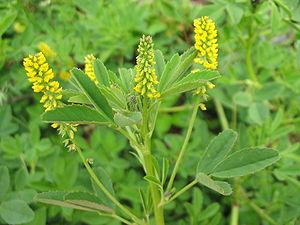
Cette liste de Tracheophyta de Bosnie-Herzégovine, ainsi que d’espèces introduites est un aperçu incomplet d’espèces de mousses, de fougères, de gymnospermes et d’angiospermes citées dans la littérature disponible en langues bosniaque, croate, serbe et serbo-croate. Cet aperçu n’inclue pas des espèces cultivées ni celles occasionnellement introduites.